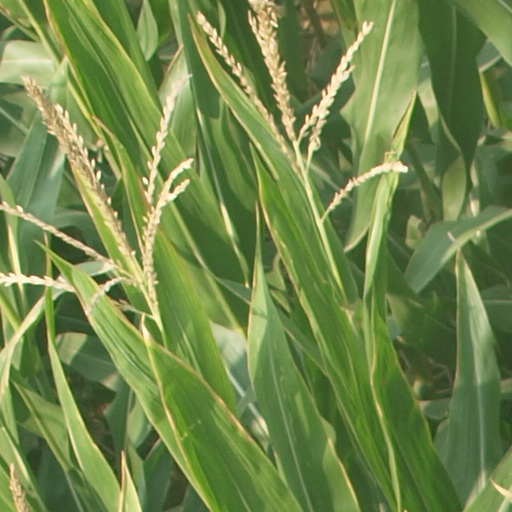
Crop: maize; corn